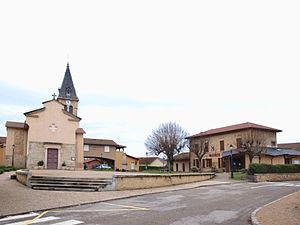
Meyrié (Isére, France)
Meyrié est une commune française située dans le département de l'Isère en région Auvergne-Rhône-Alpes. Ses habitants se nomment les Meyriots et les Meyriotes.